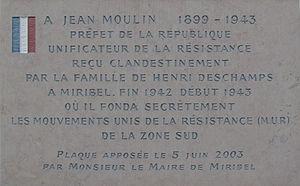
Plaque à Miribel, place Jean-Moulin, dans l'Ain, rendant hommage à Jean Moulin et à Henri Deschamps
Saint-Maurice-de-Beynost est une commune française, située dans le département de l'Ain en région Auvergne-Rhône-Alpes, à environ 14 km de Lyon dont elle fait partie de l'unité urbaine. Elle appartient également à la région naturelle de la Côtière.
Henri Deschamps ou Garnier, né le 24 mai 1899 à Antananarivo et mort le 5 février 1968, des suites d'un accident de la route, est un résistant français.
Jean Moulin, né le 20 juin 1899 à Béziers et mort le 8 juillet 1943 près de Metz, en Moselle annexée, est un haut fonctionnaire et résistant français.
Miribel est une commune française, située dans le département de l'Ain en région Auvergne-Rhône-Alpes, à environ 14 km de Lyon. Elle fait partie de l'unité urbaine de la capitale régionale. Elle appartient également à la région naturelle de la Côtière même si son territoire s'étendant bien au-delà du coteau, le hameau des Échets se trouve plutôt à l'orée du plateau de la Dombes, au contraire de celui du Mas Rillier qui se trouve sur le coteau lui-même.